Quintus Valerius Orca

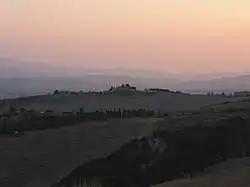
The countryside of Volterra (ancient Volaterrae)

After Caesar finally took over the dictatorship, Orca was given a commission to confiscate land in the area around Volaterrae in Etruria, which was to be redistributed to Caesar's veterans as a reward for their service. The history of these land distributions is vexed, and the degree of Orca's success is unclear. In the earlier civil war between Marius and Sulla, Volaterrae had sided with Marius, who supported greater extension of rights to Rome's allies than did the conservative Sulla. The Sullans lay siege to the town in 80 BC, and as a result of their defeat, the Volaterreans had suffered a reduction of rights and territory. This event had ended the Etruscan era for the city-state, but by 63 BC the previously confiscated lands still had not been distributed. Cicero successfully opposed this redistribution, and blocked another in 60. The issue seems to have remained unresolved for another fifteen years, until Caesar's decision to establish a colony there in 45.